Irritator

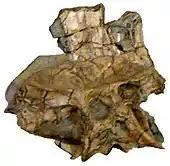
Spinosaurine pelvis and sacral vertebrae (specimen MN 4819-V), National Museum of Rio de Janeiro

Besides the skull, the snout fragment, and some isolated teeth, the Romualdo Formation has also yielded remains that may belong to spinosaurids, many of which are hitherto undescribed, and all of them pertaining to the Spinosaurinae subfamily. In 2004, parts of a spinal column (MN 4743-V) were unearthed at the formation. Brazilian paleontologist Jonathas Bittencourt and Kellner assigned these, due to their structure, to the Spinosauridae. It is uncertain whether this specimen can be referred to "Irritator" or "Angaturama", given that both are based only on skull material. In 2007, Machado and Kellner tentatively referred a rib fragment (MN 7021-V) to the Spinosauridae. However, the most complete spinosaur specimen retrieved from the Romualdo Formation is MN 4819-V, a partial skeleton lacking the skull. First reported in 1991, the specimen was referred by Kellner to the Spinosauridae in 2001 because of its tall sacral neural spines and the enlarged condition of the hand claw. The skeleton was fully described in 2010 in an as-of-yet unpublished master's thesis by Machado. An incomplete hind limb (MPSC R-2089) mentioned in 2013 might also pertain to the Spinosauridae. In 2018, Tito Aureliano and his team described LPP-PV-0042, part of a left tibia from a particularly large individual. As is common with fossils from the Araripe Basin, the majority of spinosaurid material from the Romualdo Formation was collected under uncontrolled circumstances for use in the illegal fossil trade. As such, many specimens are partly damaged and without precise geological field data.